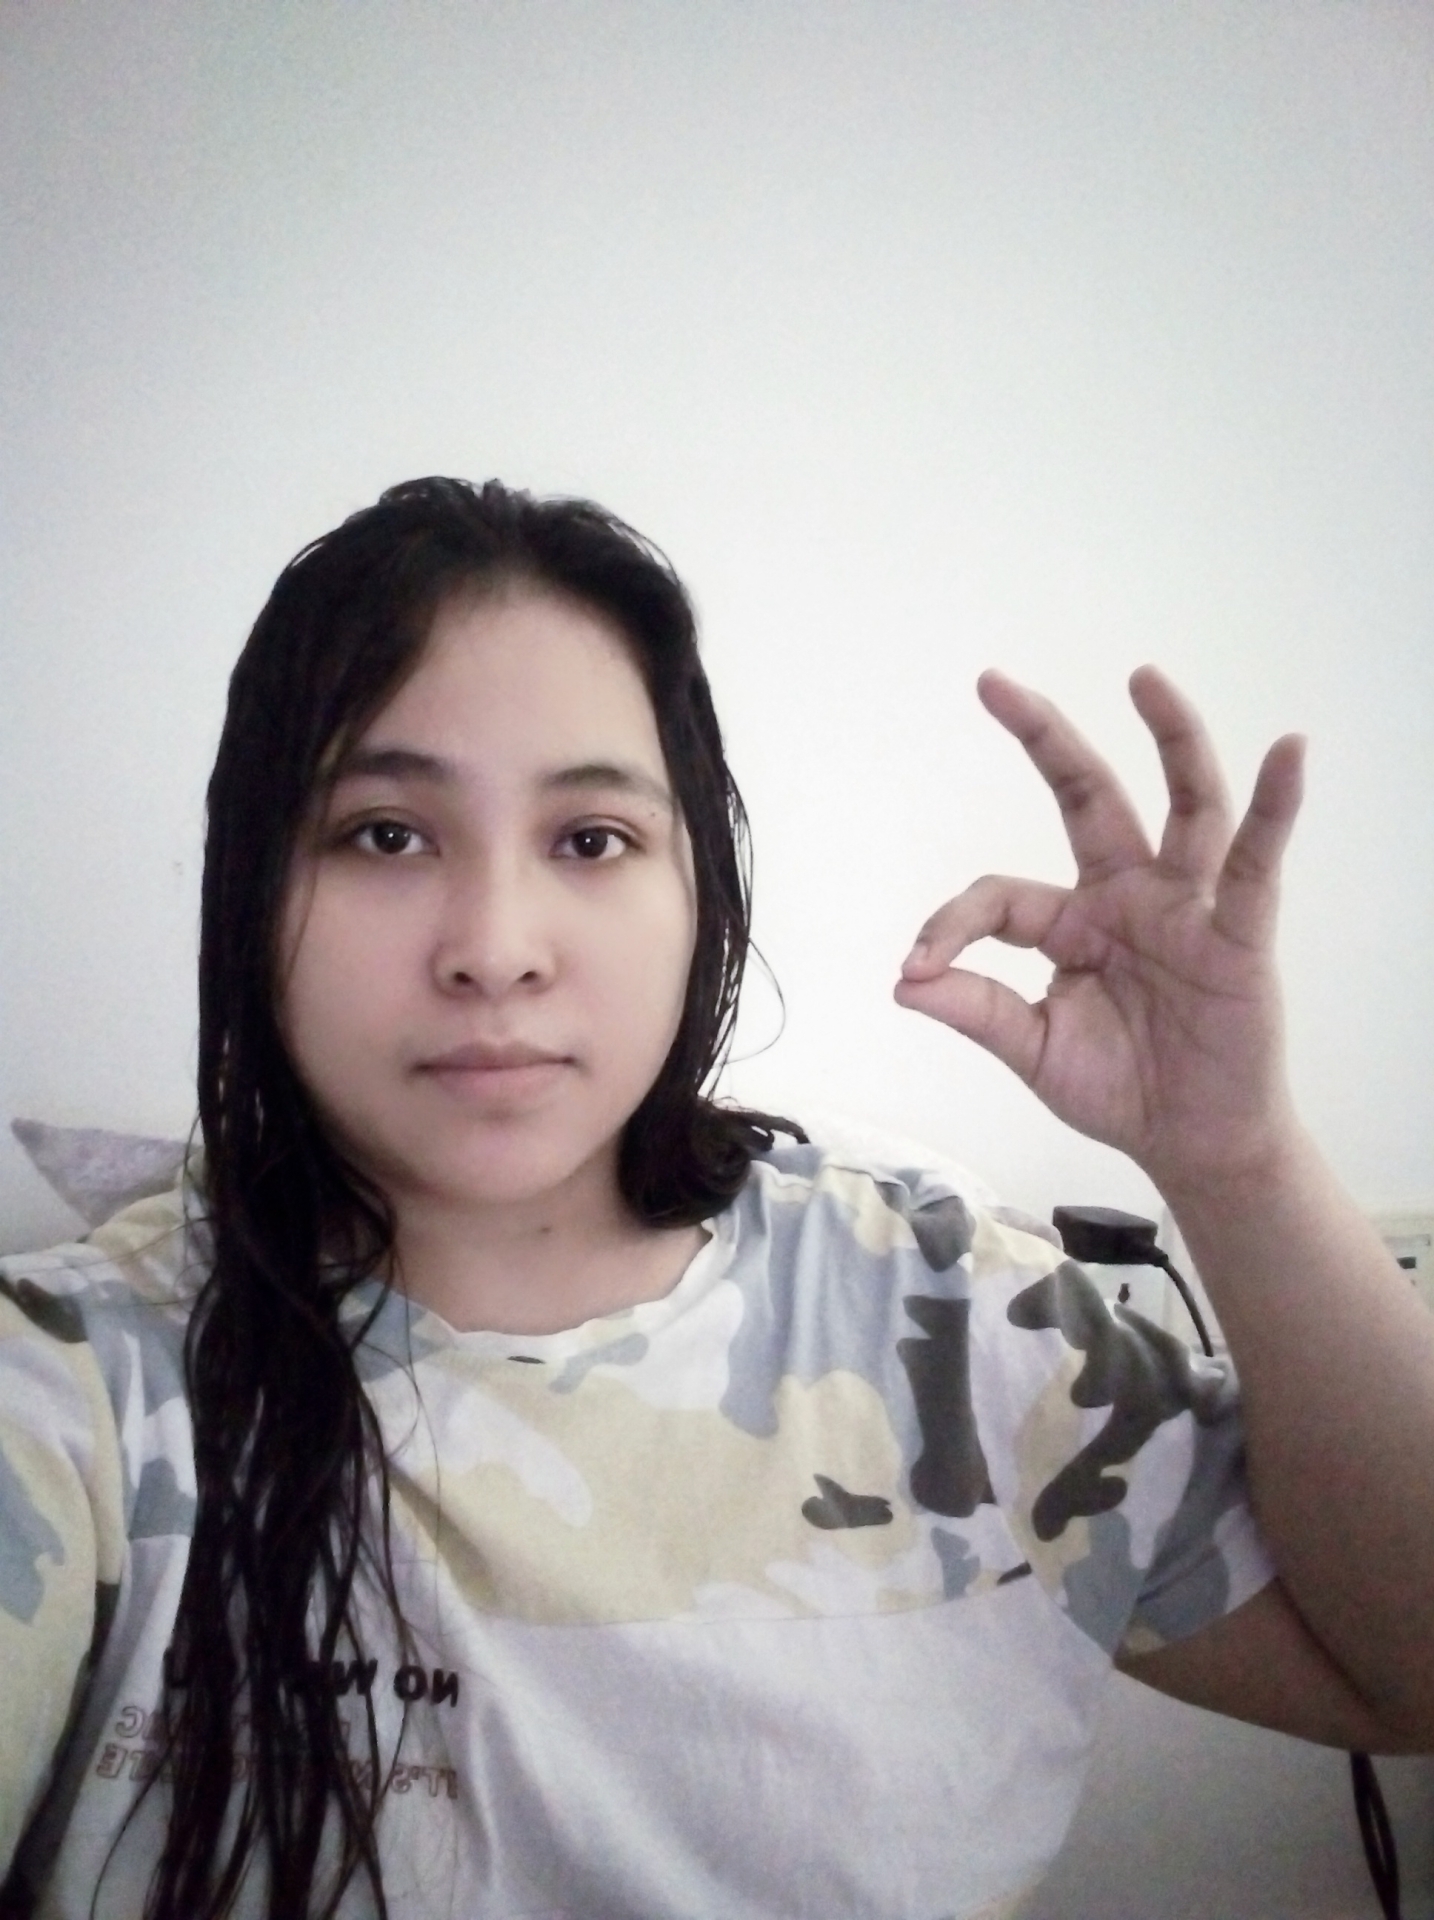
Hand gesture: ok